San Francisco

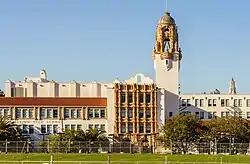
The San Francisco Unified School District operates 114 schools and is the oldest school district in California.

Since 1993, the San Francisco Department of Public Health has distributed 400,000 free syringes every month aimed at reducing HIV and other health risks for drug users, as well as providing disposal sites and services.